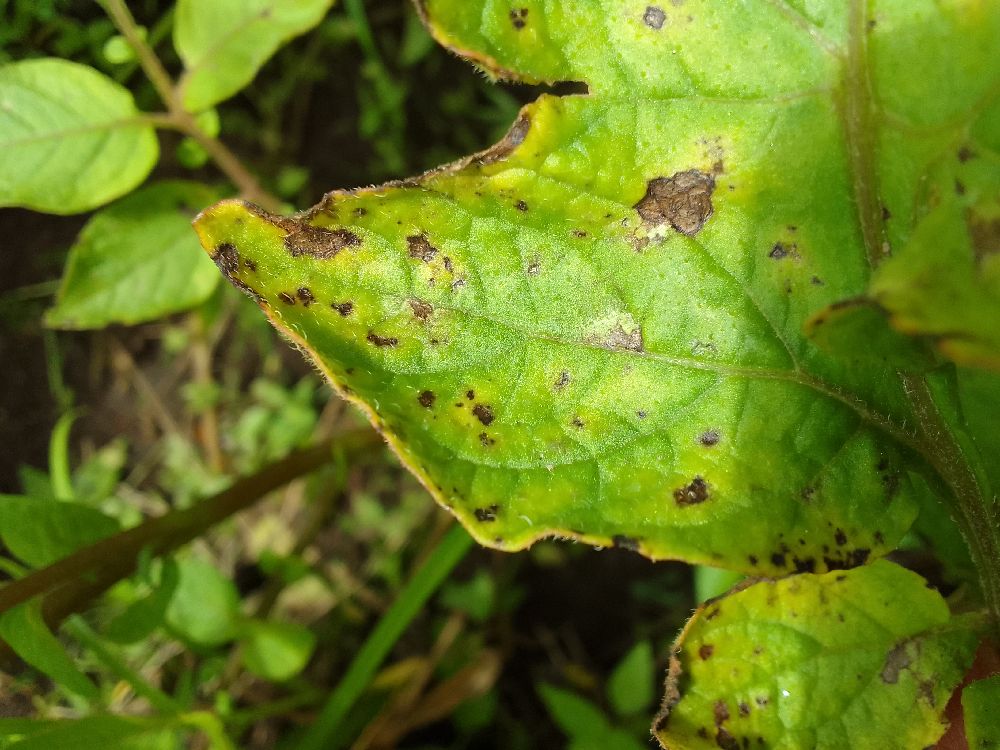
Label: Early blight